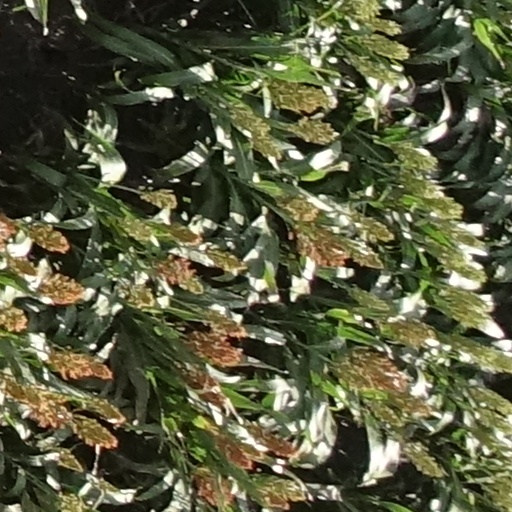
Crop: sorghum